Answer in natural language. Considering the relative positions, is block colour dresser above or below gray rectangle sofa? Choose between the following options: above or below
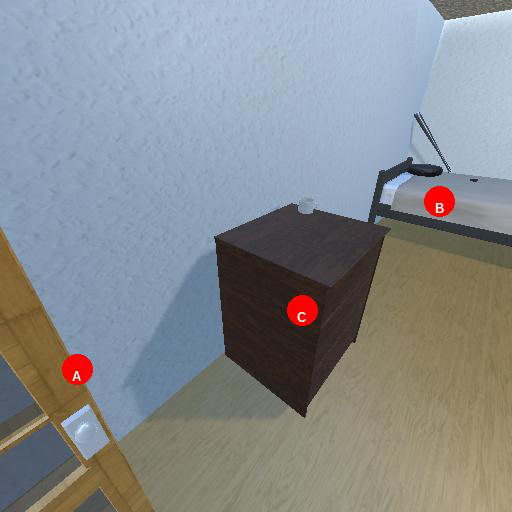
<answer>below</answer>